Herman Wildenvey

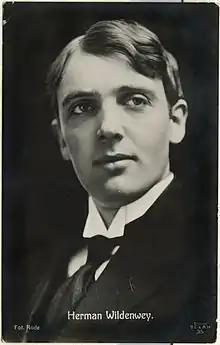
Herman Wildenvey

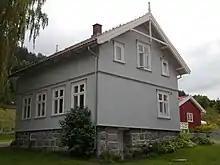
Portåsen - childhood home of Herman Wildenvey

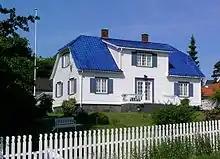
Hergisheim - Wildenvey home in Stavern

Herman Wildenvey (20 July 1885 – 27 September 1959), born Herman Theodor Portaas, was one of the most prominent Norwegian poets of the twentieth century. During his lifetime he published 44 books of his own poetry, in addition to translations of William Shakespeare, Ernest Hemingway, and Heinrich Heine. He was married to the novelist Gisken Wildenvey.